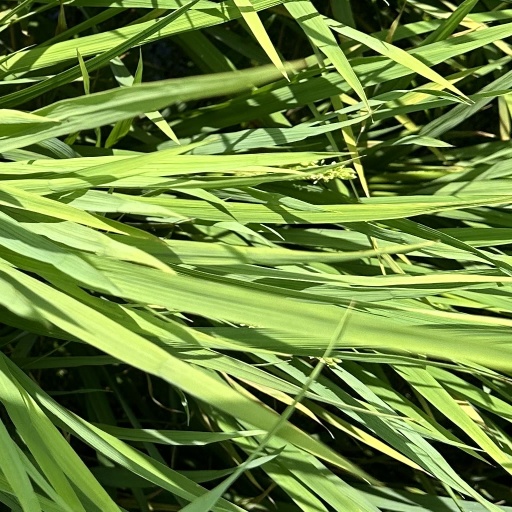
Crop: rice